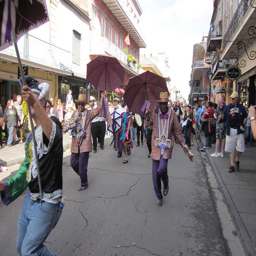
A parade of people on a crowded street.
A jazz band and group of dancers holding umbrellas parading down a street.
The people are dancing down the street with umbrellas.
Two men are dancing in a parade with brown umbrellas
A group of people marching down a road with two of them holding umbrellas.